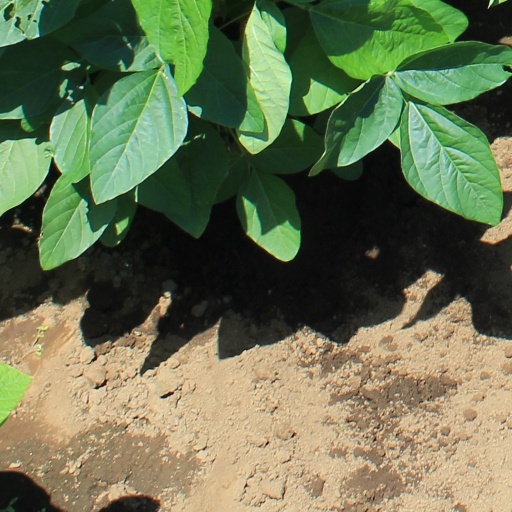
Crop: soybean